Huapango

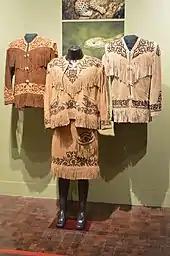
Fringed leather jackets called and outfit for dancing to huapangos and sones from Tamaulipas displayed at the Museo de Arte Popular in Mexico City

The is a fast dance piece in . This dance style and rhythm was included in early . It is performed by (northern groups). The instrumentation of this type of ensemble consists of accordion, , double bass, drums and saxophone.